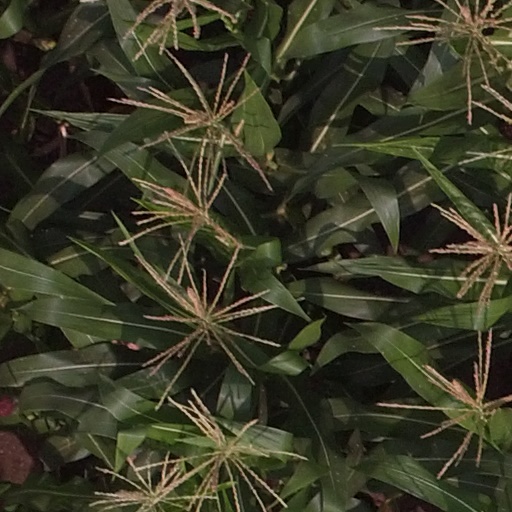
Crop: maize; corn